Golden spike

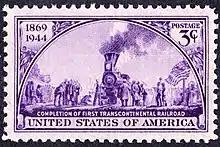
Transcontinental Railroad 75th Anniversary Issue of 1944

In 1942, the old rails over Promontory Summit were salvaged for the war effort; the event was marked by a ceremonial "undriving" of the last iron spike. The original event had been all but forgotten except by local residents, who erected a commemorative marker in 1943. The following year a commemorative postage stamp was issued to mark the 75th anniversary. The years after the war saw a revival of interest in the event; the first re-enactment was staged in 1948.